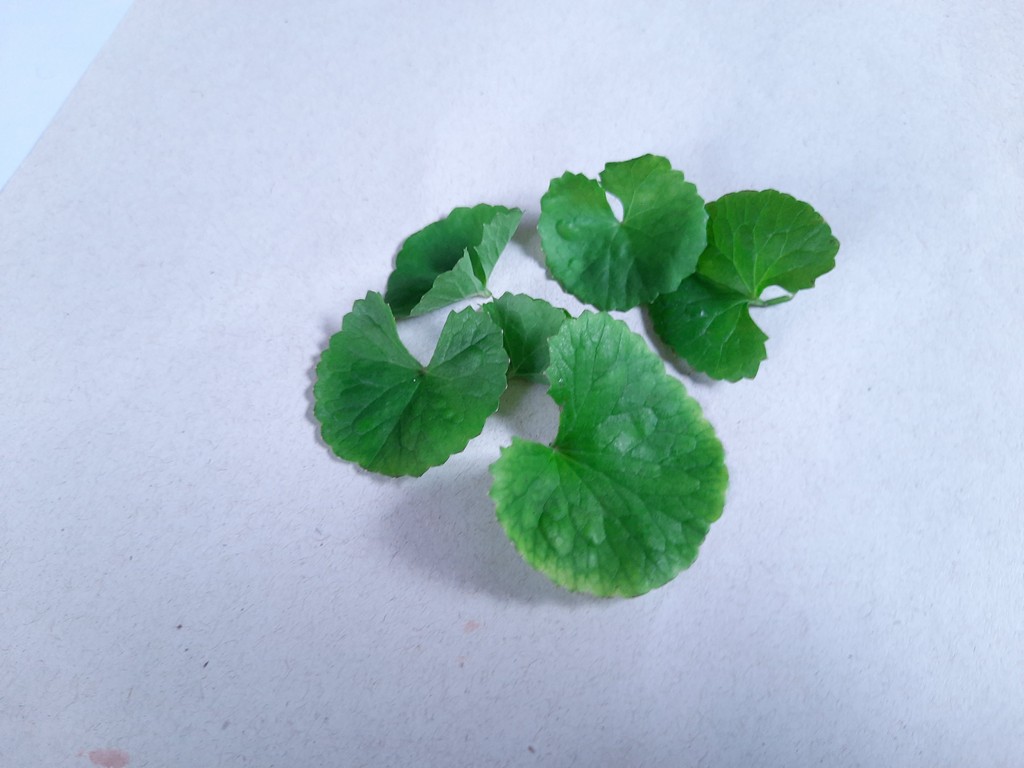
Label: Healthy